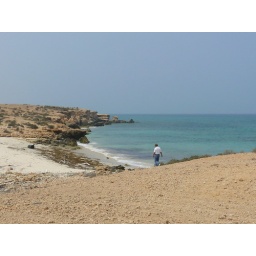
The beach at Fins, said to be the only white sand beach in Oman.